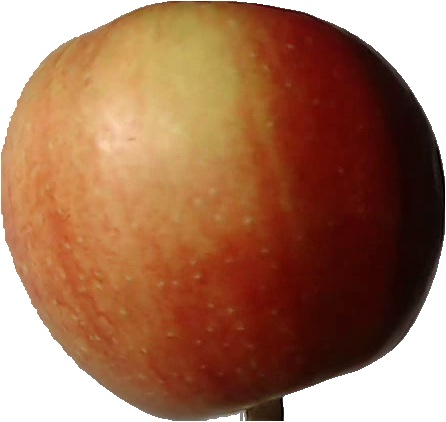
Label: apple_red_2